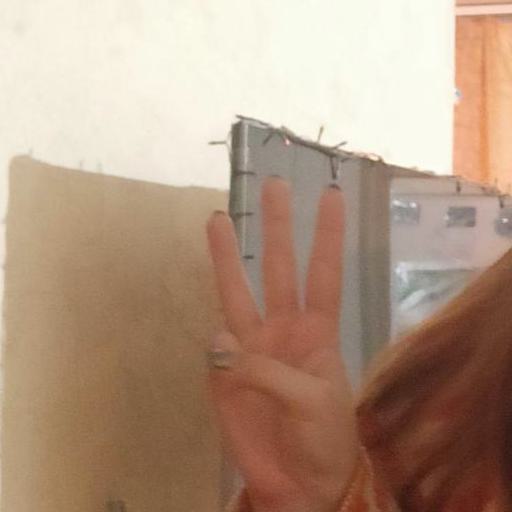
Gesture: three